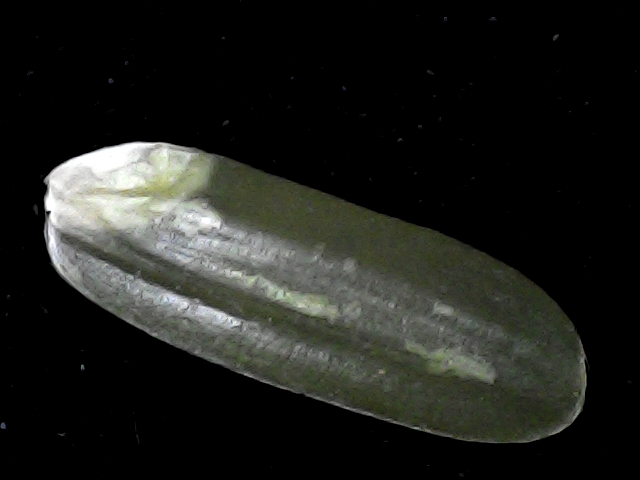
Rice variety: BR23